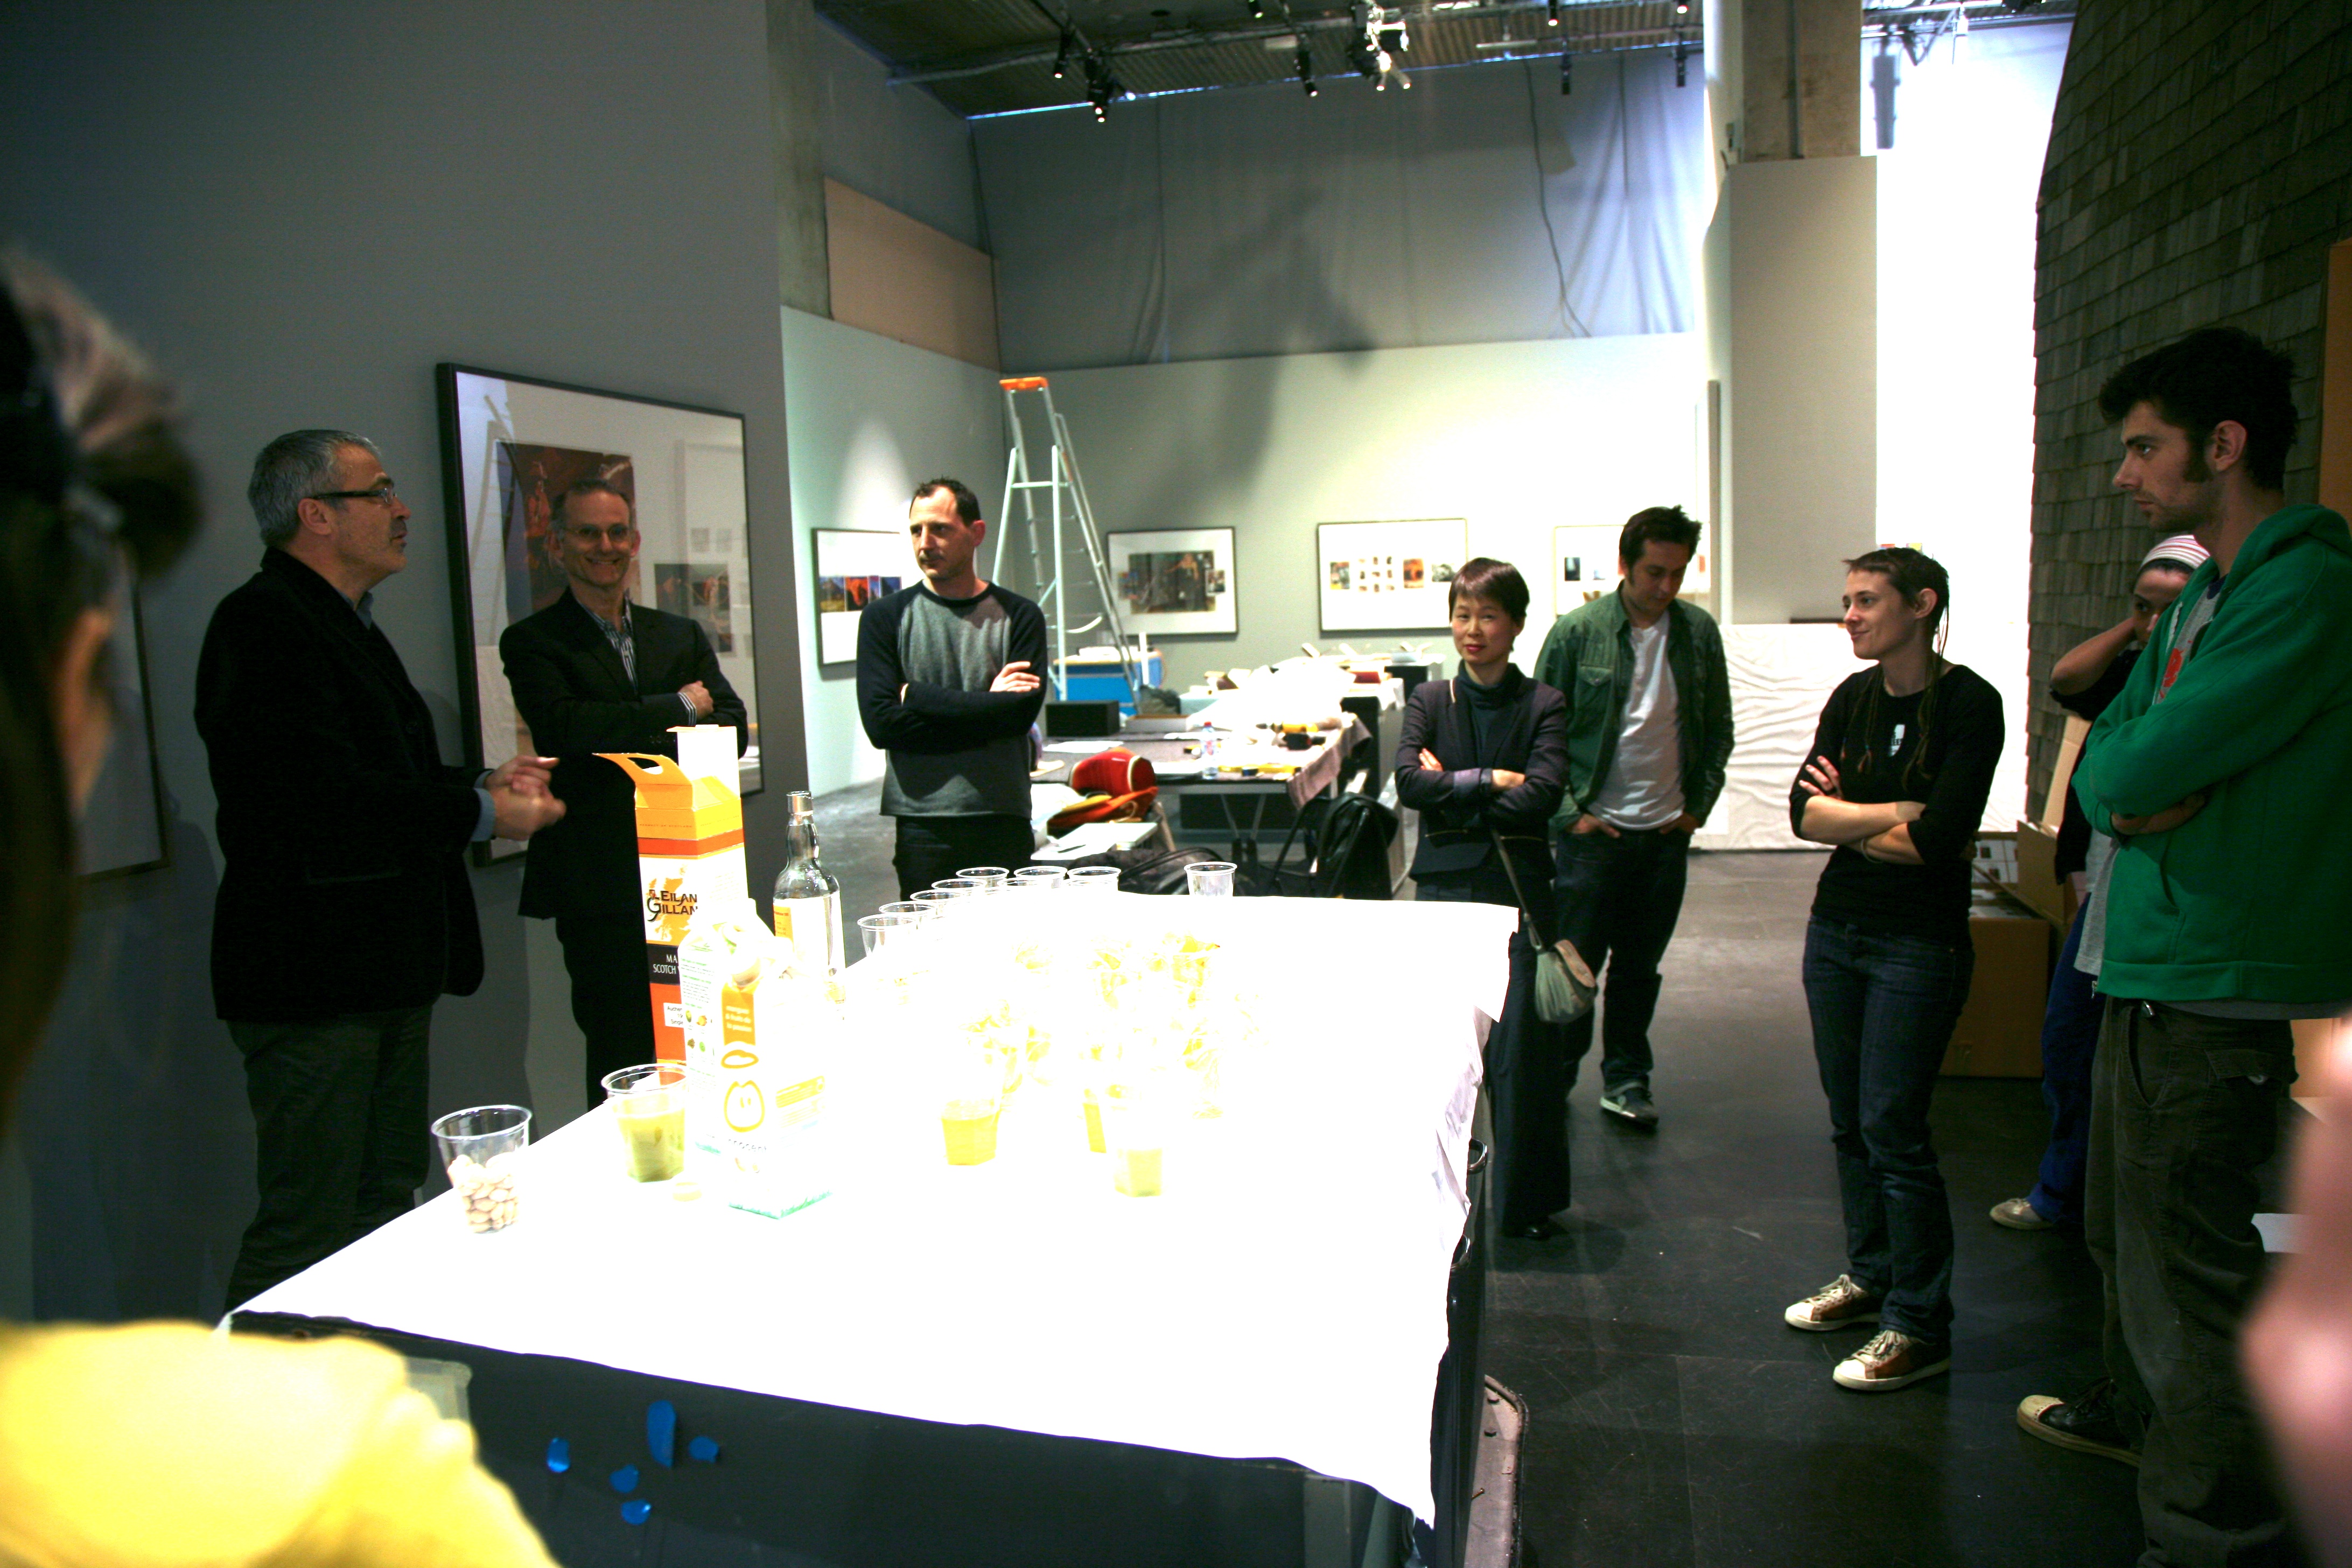
paris, energy, exposition, design, bnf, exhibition, convention, richardprince, academic conference